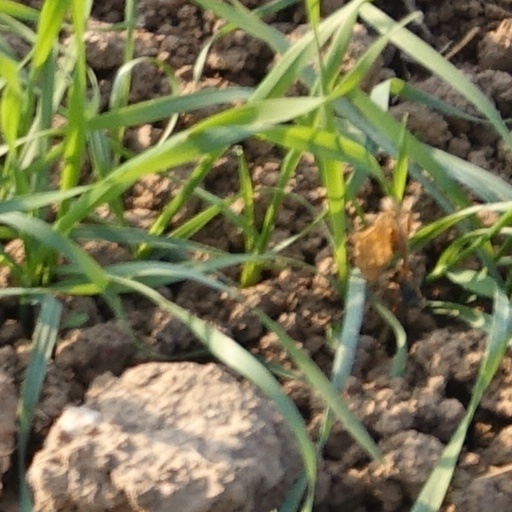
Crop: wheat